Roberto Weiss

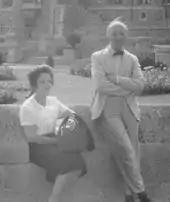
Roberto Weiss in Rome with his sister

Other than his period of military service, Weiss taught at University College, London from 1938 until his death. He became Professor of Italian in 1946.